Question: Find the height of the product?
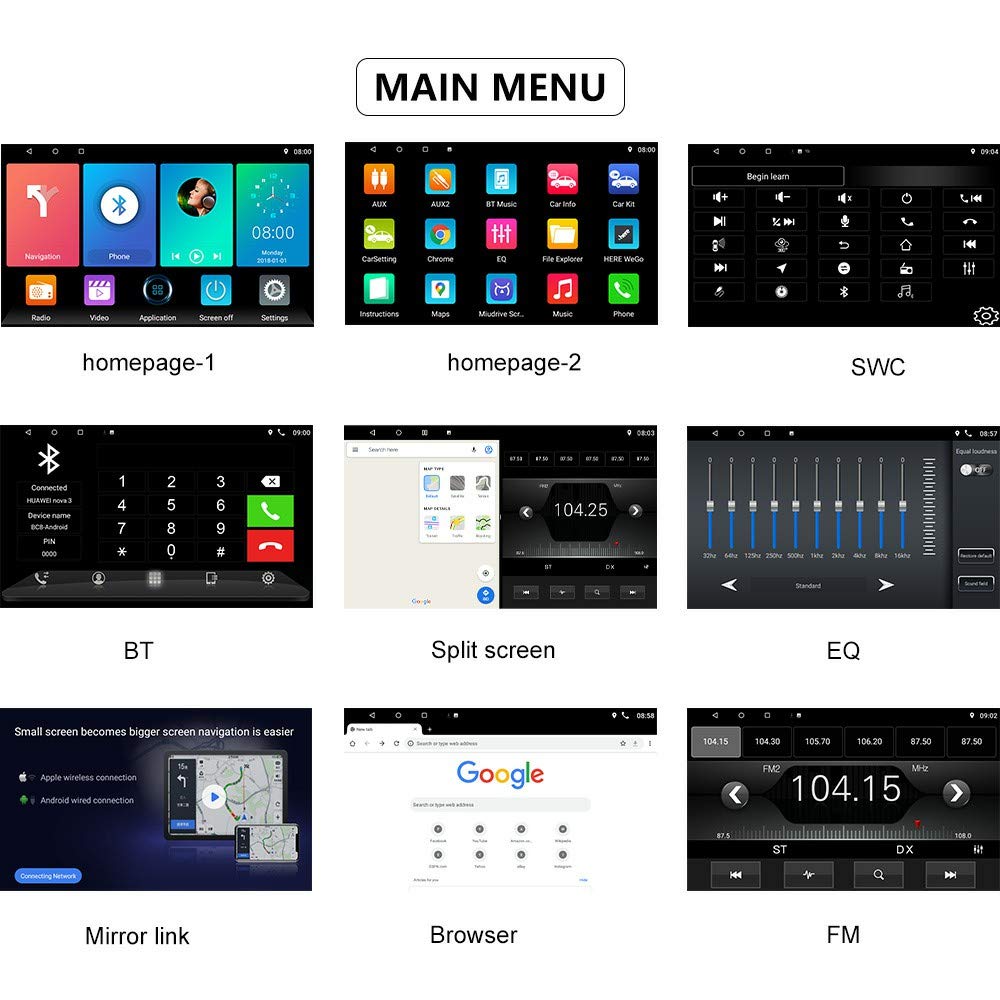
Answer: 2.0 inch